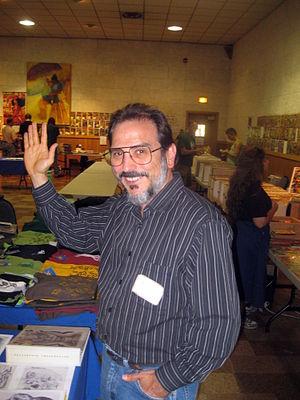
Roger Stern est un scénariste de comics et écrivain américain.